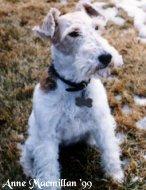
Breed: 226-n000057-wire_haired_fox_terrier